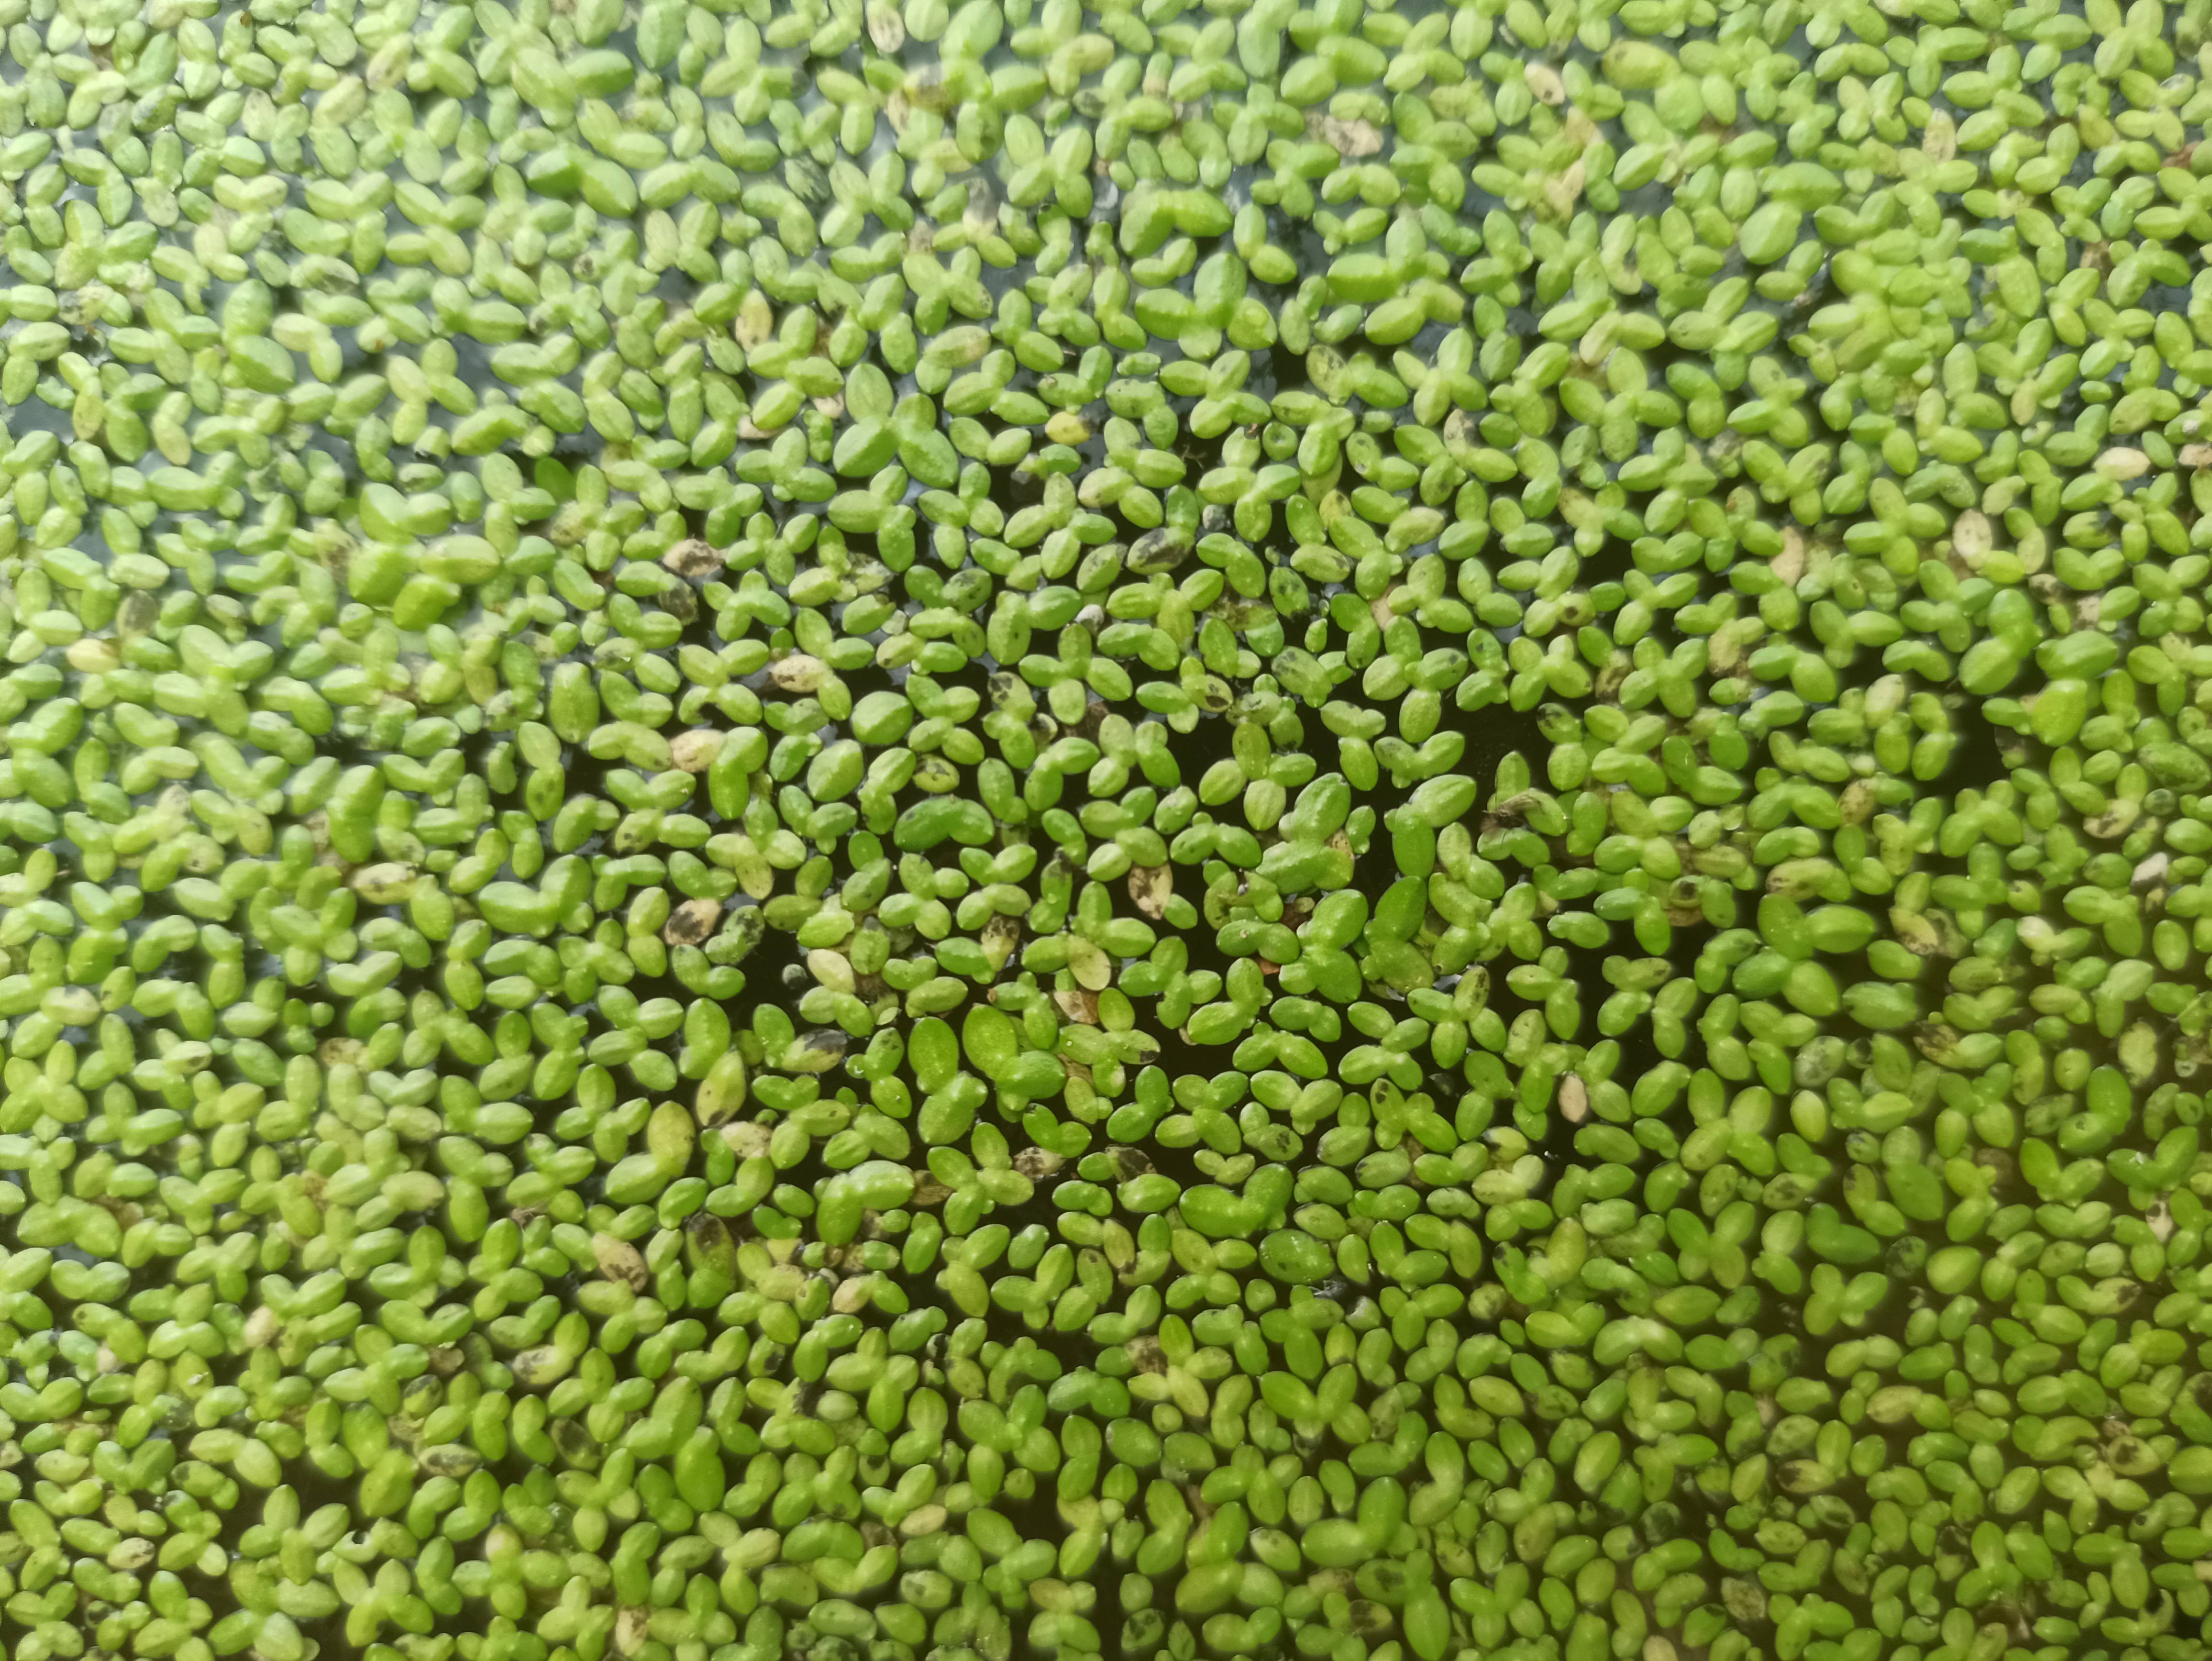
Species: Common Duckweeds (Lemna minor)